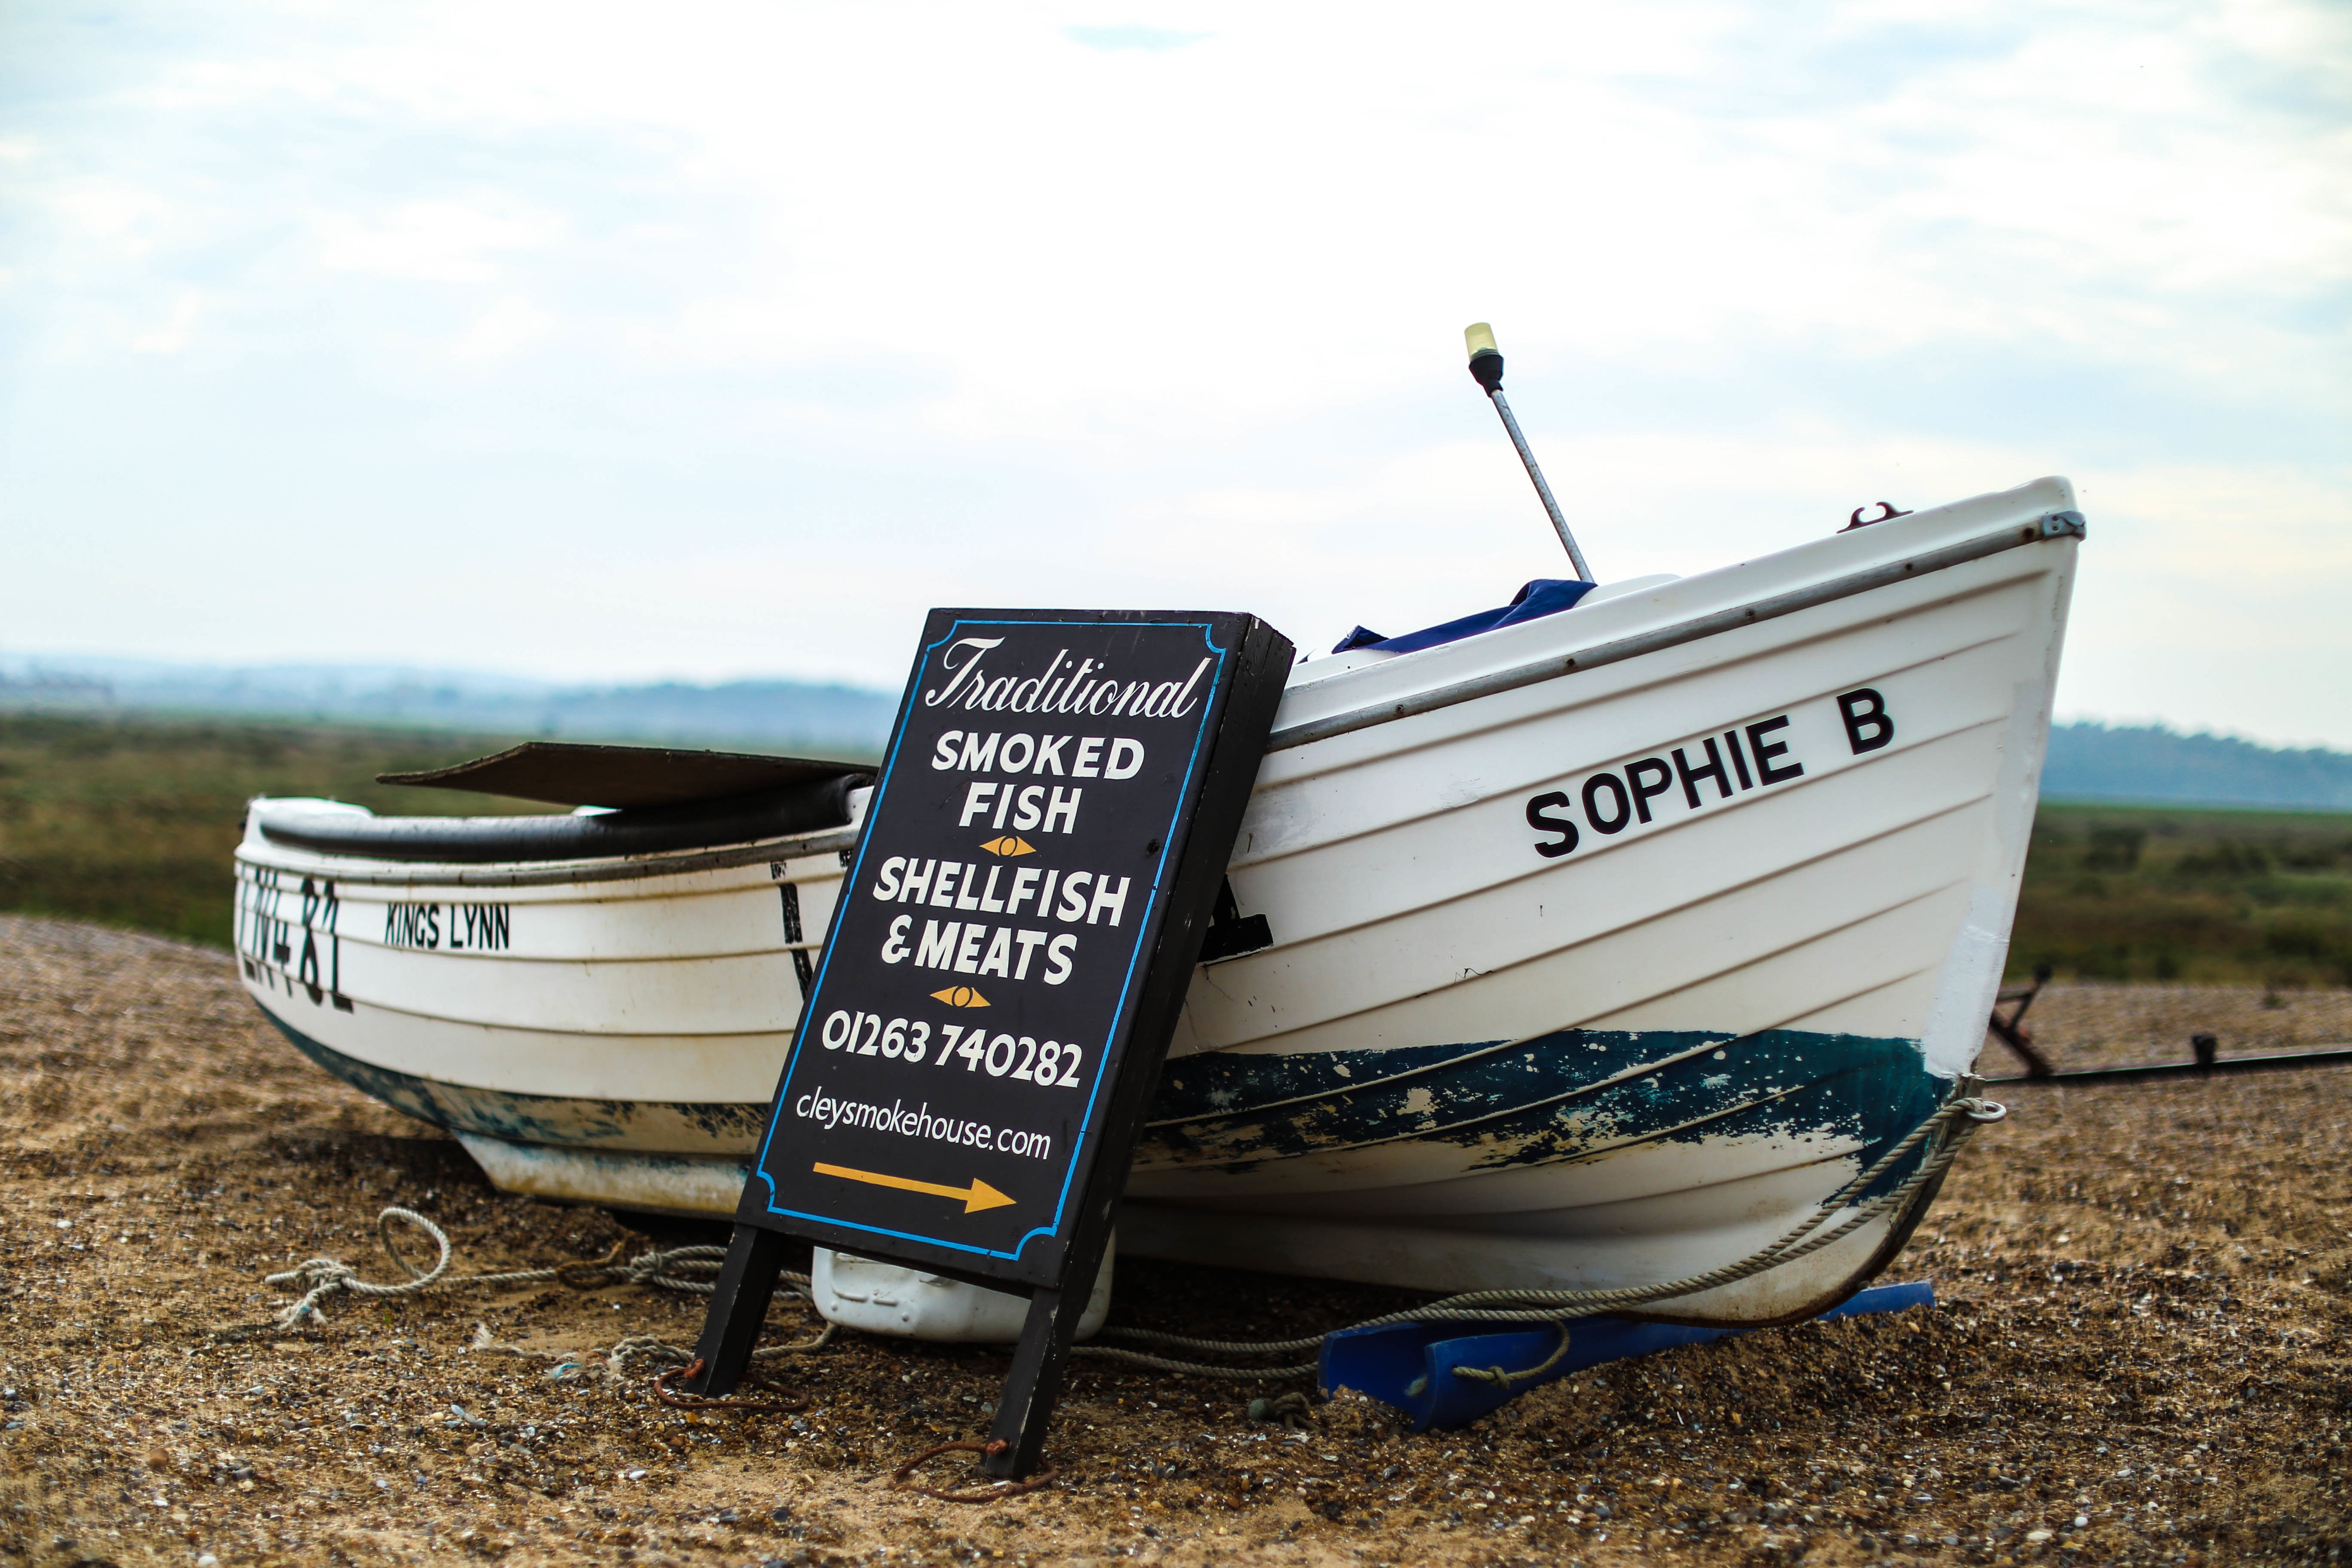
sand, sign, vehicle, waste